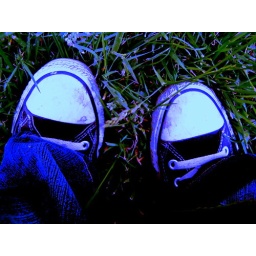
con blue in grass